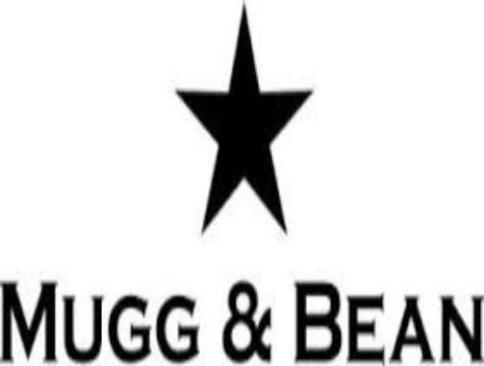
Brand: mugg & bean
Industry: Others